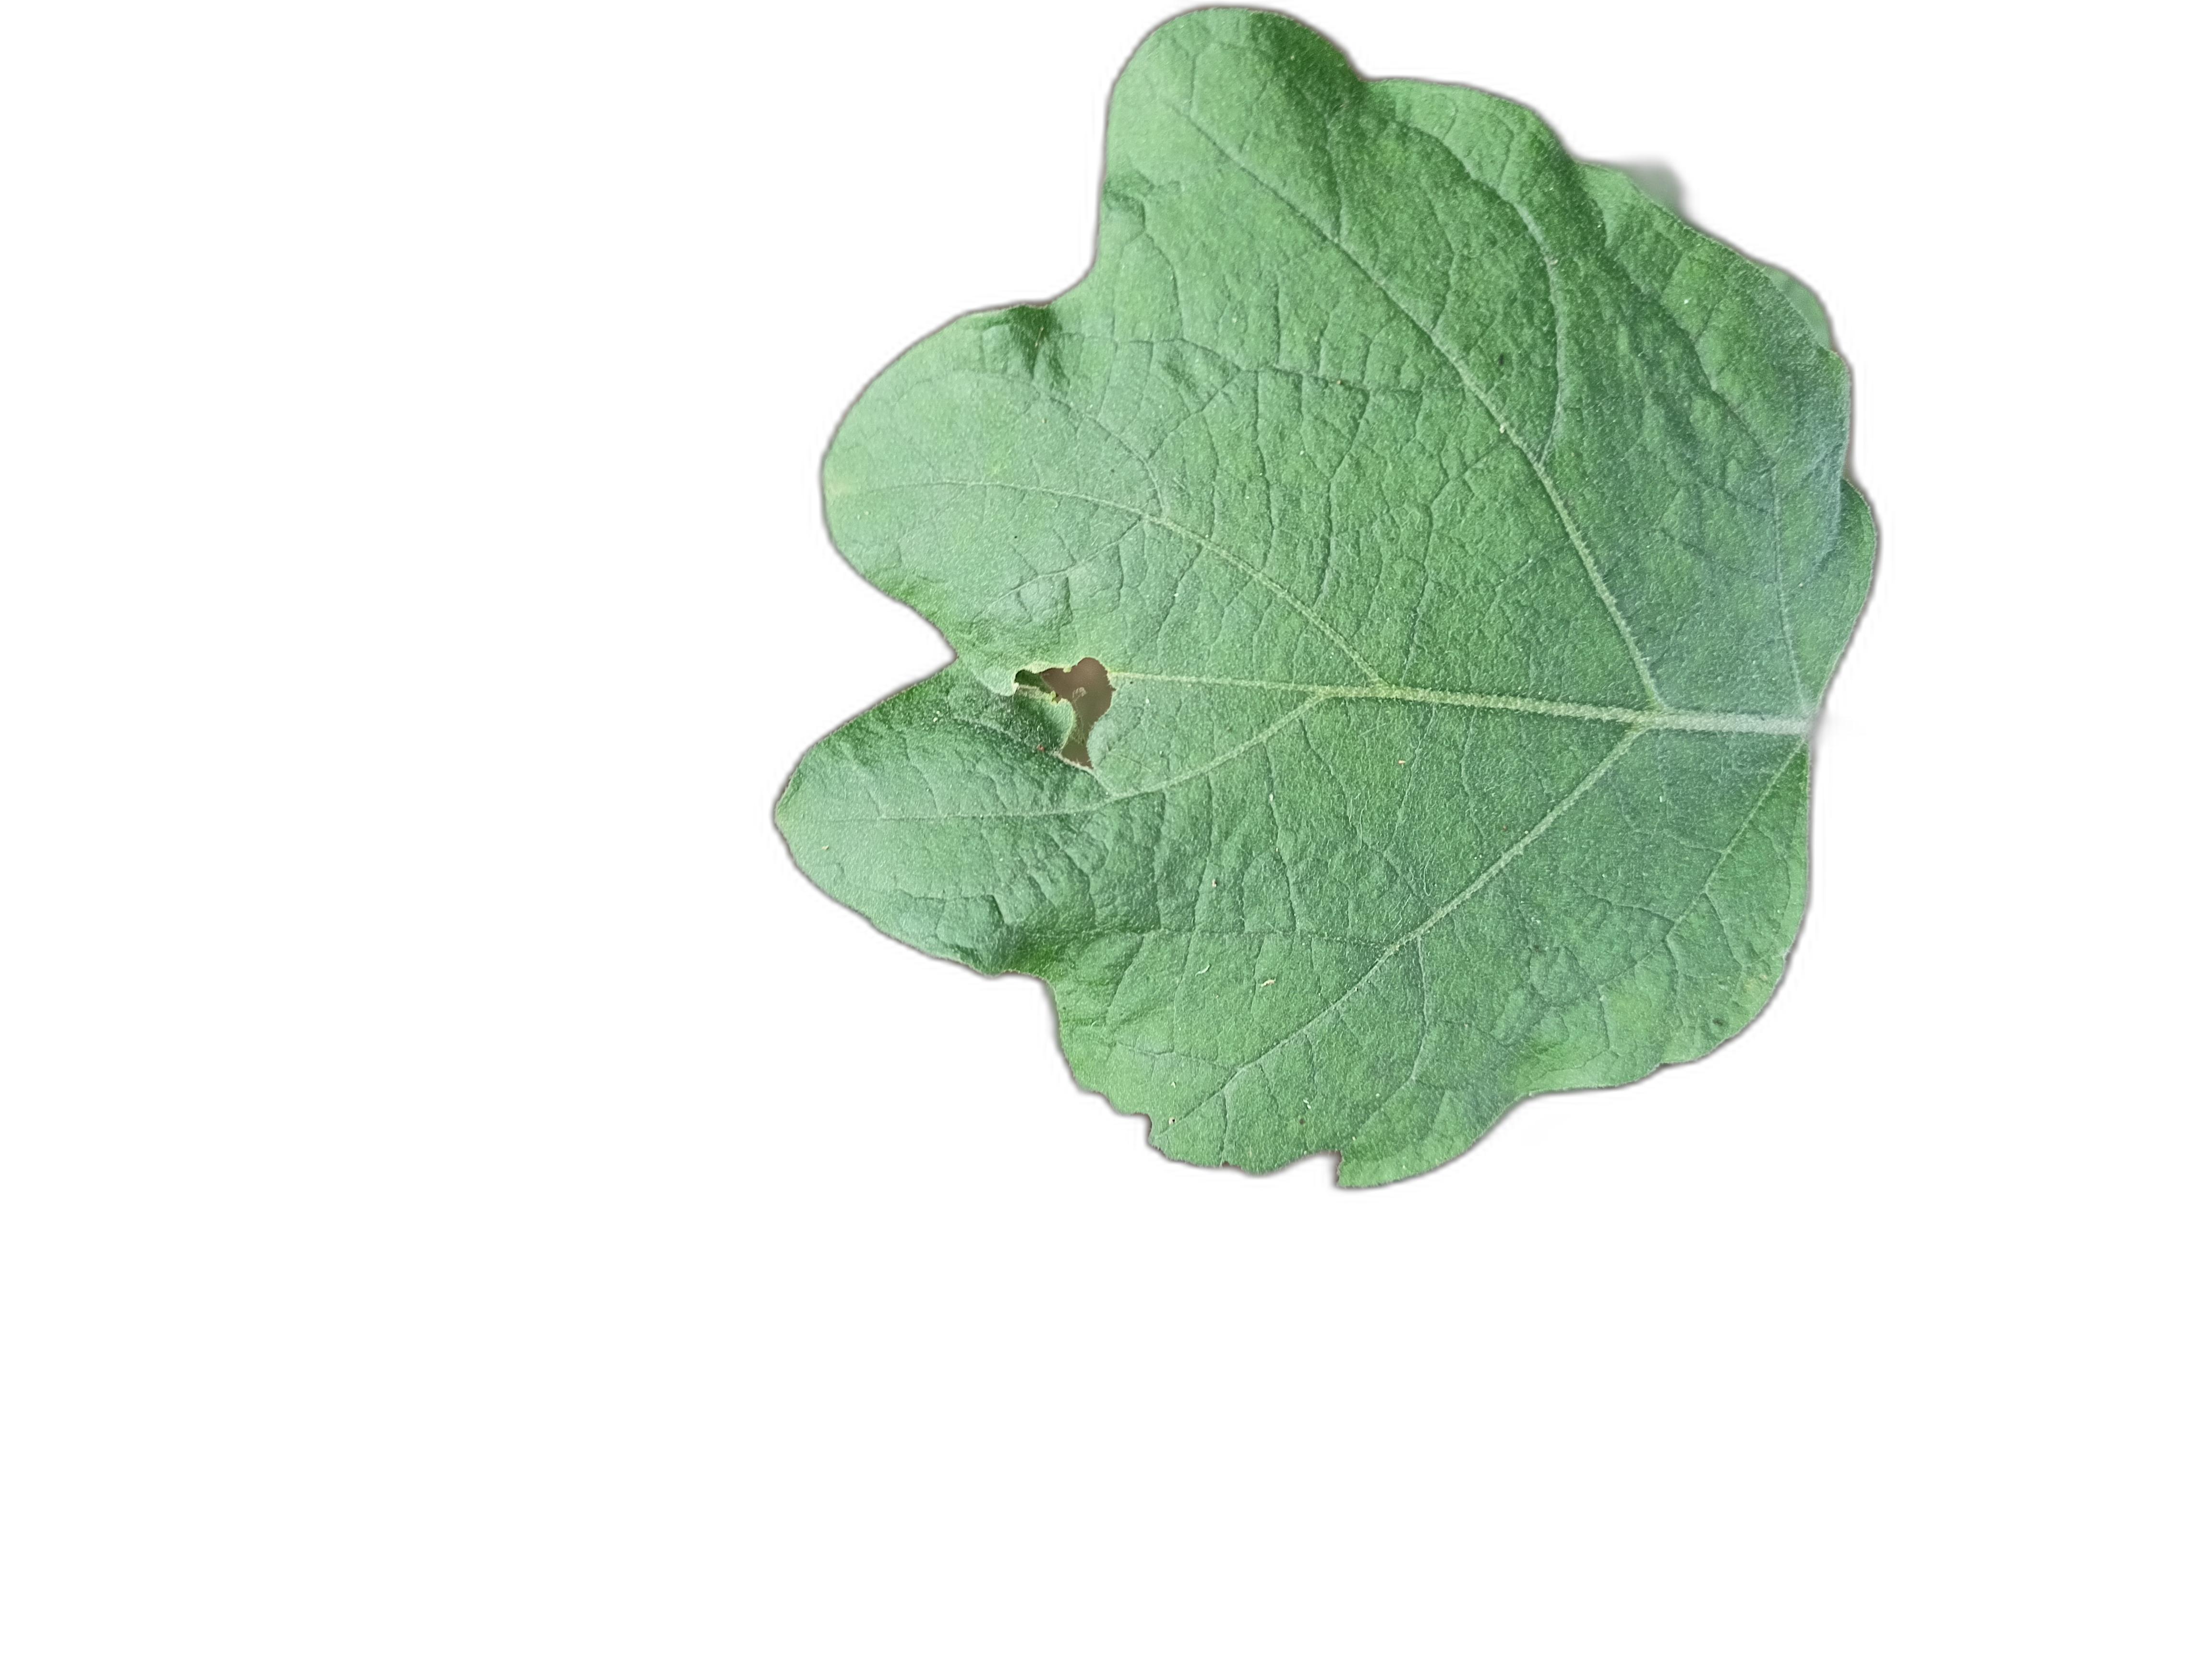
Label: Insect Pest Disease